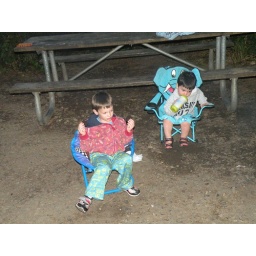
boys in the camping chairs